Richard Lucero

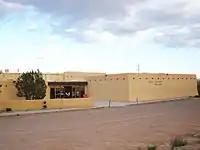
Richard L. Lucero Center in Española, New Mexico named in his honor – housing the Española Public Library, community gym, public swimming pool and public meeting rooms

Lucero is the owner of Country Farm Supply, a store on Española's Riverside Drive, that his family have owned since the 1970s. In 2004, he founded Española Military Academy, based on a similar school in Oakland, California, with the vision of improving academic achievement through the use military discipline. In 2008, the Academy underwent a funding crisis as State officials sought to withdraw funding based on students' performance and radical teaching methods.